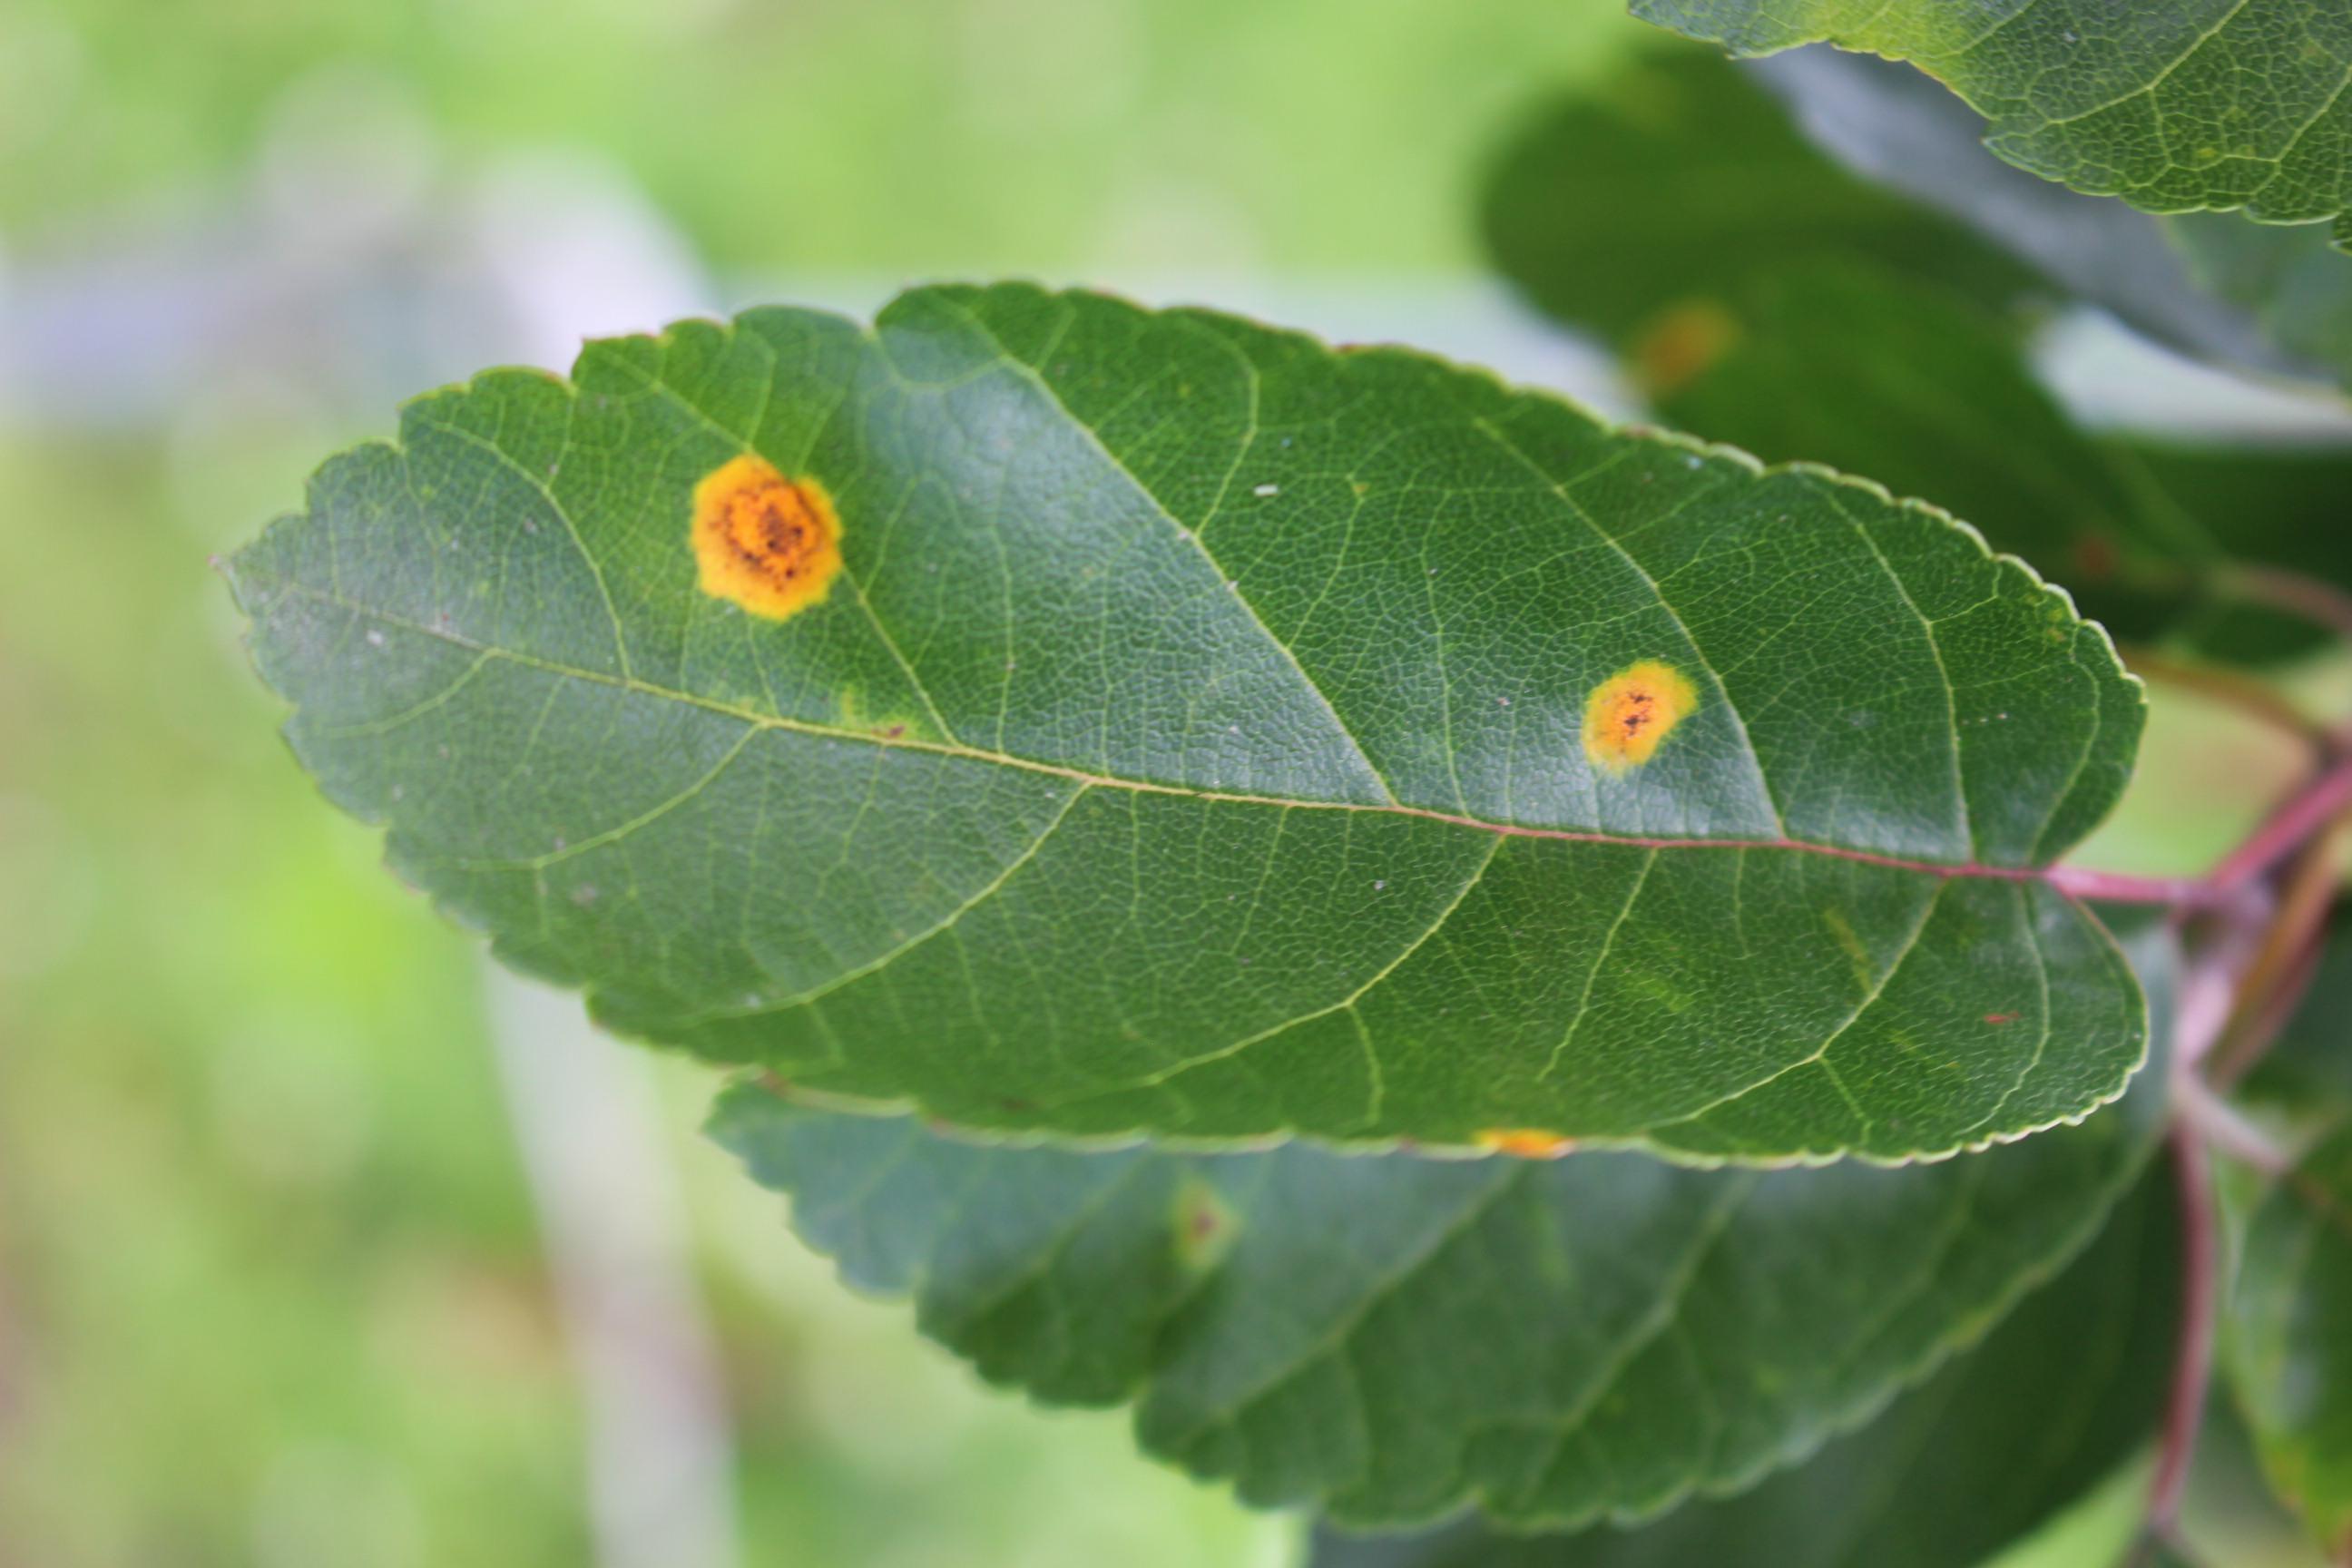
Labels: rust